Ridgely Torrence

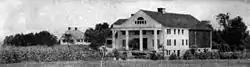
The Colony Hall and the Sigma Alpha Iota Cottage (unfinished at the time), 1921, MacDowell Colony

Torrence had fellowships to MacDowell Colony, the artist colony, in 1914, 1917, and then every year from 1942 to 1950. In 1938, he was poet in residence at Antioch College and in 1941 to 1942, he was Fellow in Creative Writing at Miami University.